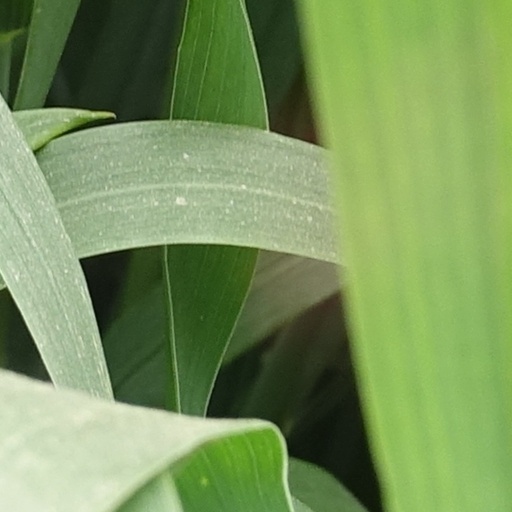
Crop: wheat